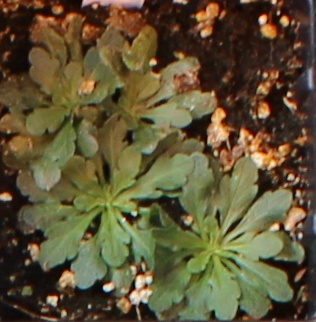
Label: Horseweed